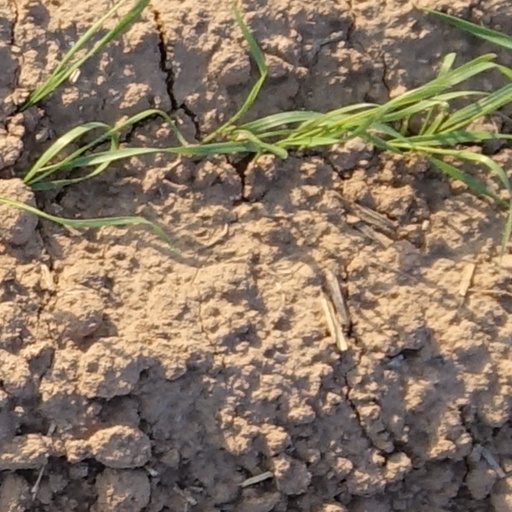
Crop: wheat